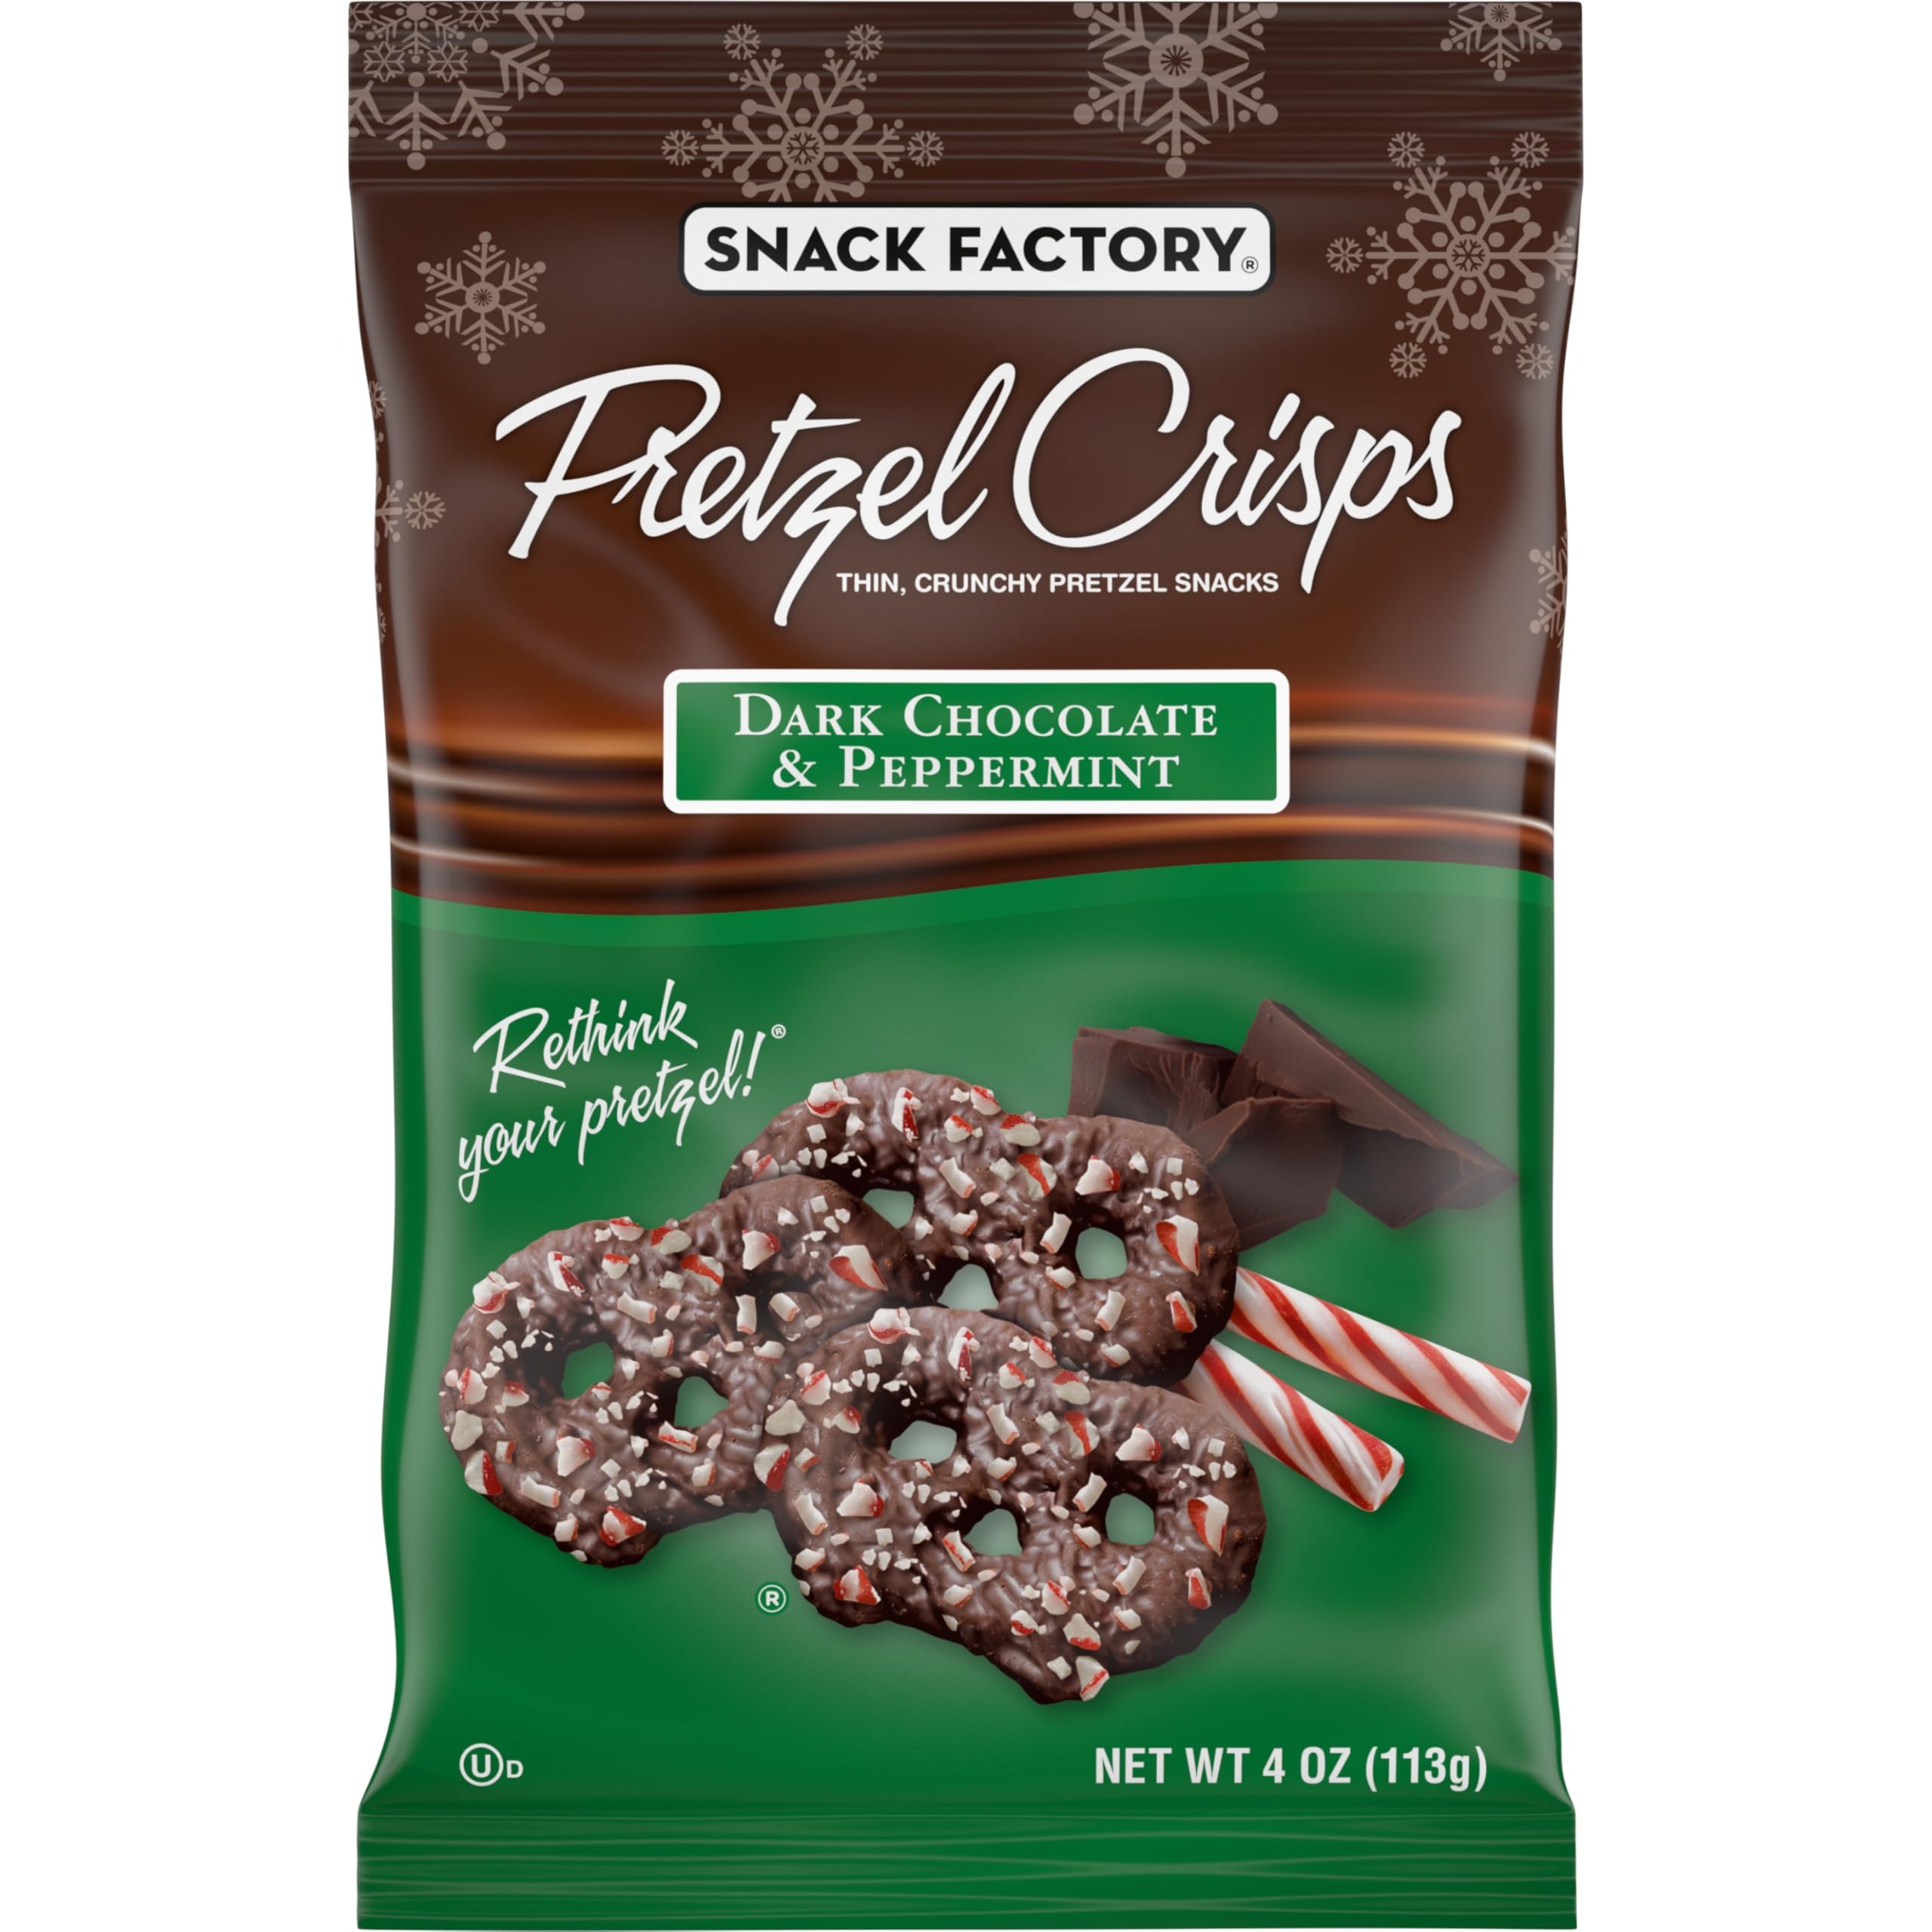
Item Name: Snack Factory Pretzel Crisps Holiday Peppermint Dark Chocolate Covered Pretzels, 4 Oz
Bullet Point 1: Pretzel crisps: dipped in rich, velvety real dark chocolate and sprinkled with a delicate burst of refreshing peppermint candy pieces
Bullet Point 2: Limited edition: a seasonal favorite - get them while you can
Bullet Point 3: Chocolate covered pretzels: a sweet and salty, crunchy treat
Bullet Point 4: Holiday favorite: with a modern twist on classic holiday chocolate mint flavors
Bullet Point 5: Holiday entertaining and gift giving: great for serving at parties or giving as stocking stuffers
Value: 4.0
Unit: Ounce

Price: 10.485